Mount Olotele

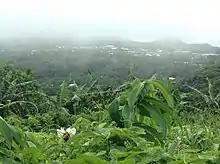
View of Aʻoloaufou

Mount Olotele, also referred to as Olotele Mountain, is a 493-meter (1,617-foot) peak in the Western District of Tutuila Island in American Sāmoa. It is the highest peak on the western part of Tutuila Island.